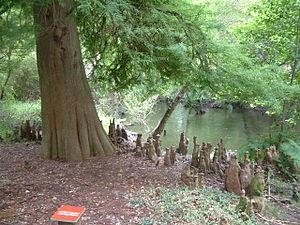
Le cyprès chauve ou cyprès de Louisiane et cipre en français de Louisiane, est une espèce d'arbres de la famille des Taxodiaceae originaire du sud-est des États-Unis. C'est une espèce remarquable par son adaptation aux milieux humides.
La mangrove est un écosystème de marais maritime incluant un groupement de végétaux spécifiques principalement ligneux, ne se développant que dans la zone de balancement des marées, appelée estran, des côtes basses des régions tropicales. On trouve aussi des marais à mangroves à l'embouchure de certains fleuves. Elle constitue l'un des 14 grands biomes terrestres définis par le WWF.